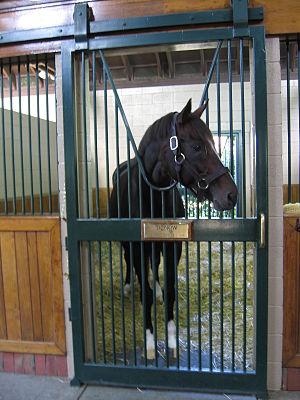
Le Temple de la renommée des courses américaines a été fondé en 1951 à Saratoga Springs, dans l'état de New York, pour honorer les chevaux, entraîneurs et jockeys des courses de pur-sang.